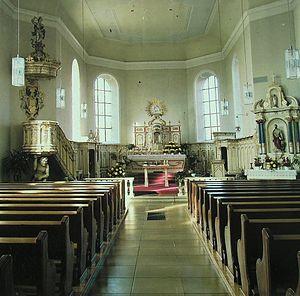
Jean Martersteck, né le 23 mai 1691 à Bouquenom et mort en 1764 à Wœlfling-lès-Sarreguemines, est un sculpteur sur bois et menuisier artisanal de baroque et rococo qui travaille dans le Pays de Bitche.